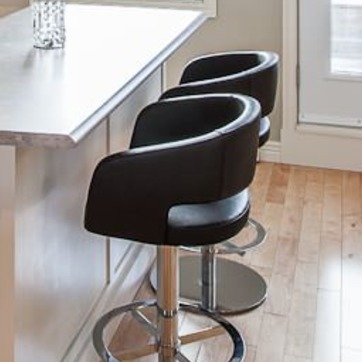
Material: leather